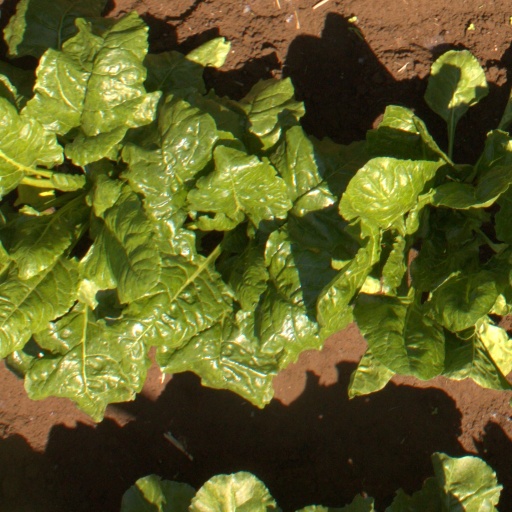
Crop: sugar beet